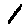
Label: 1